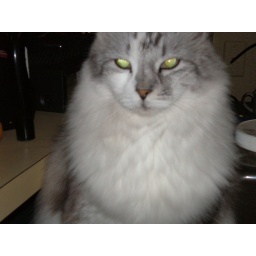
Ki-Ki waiting near the sink for someone to turn on the faucet